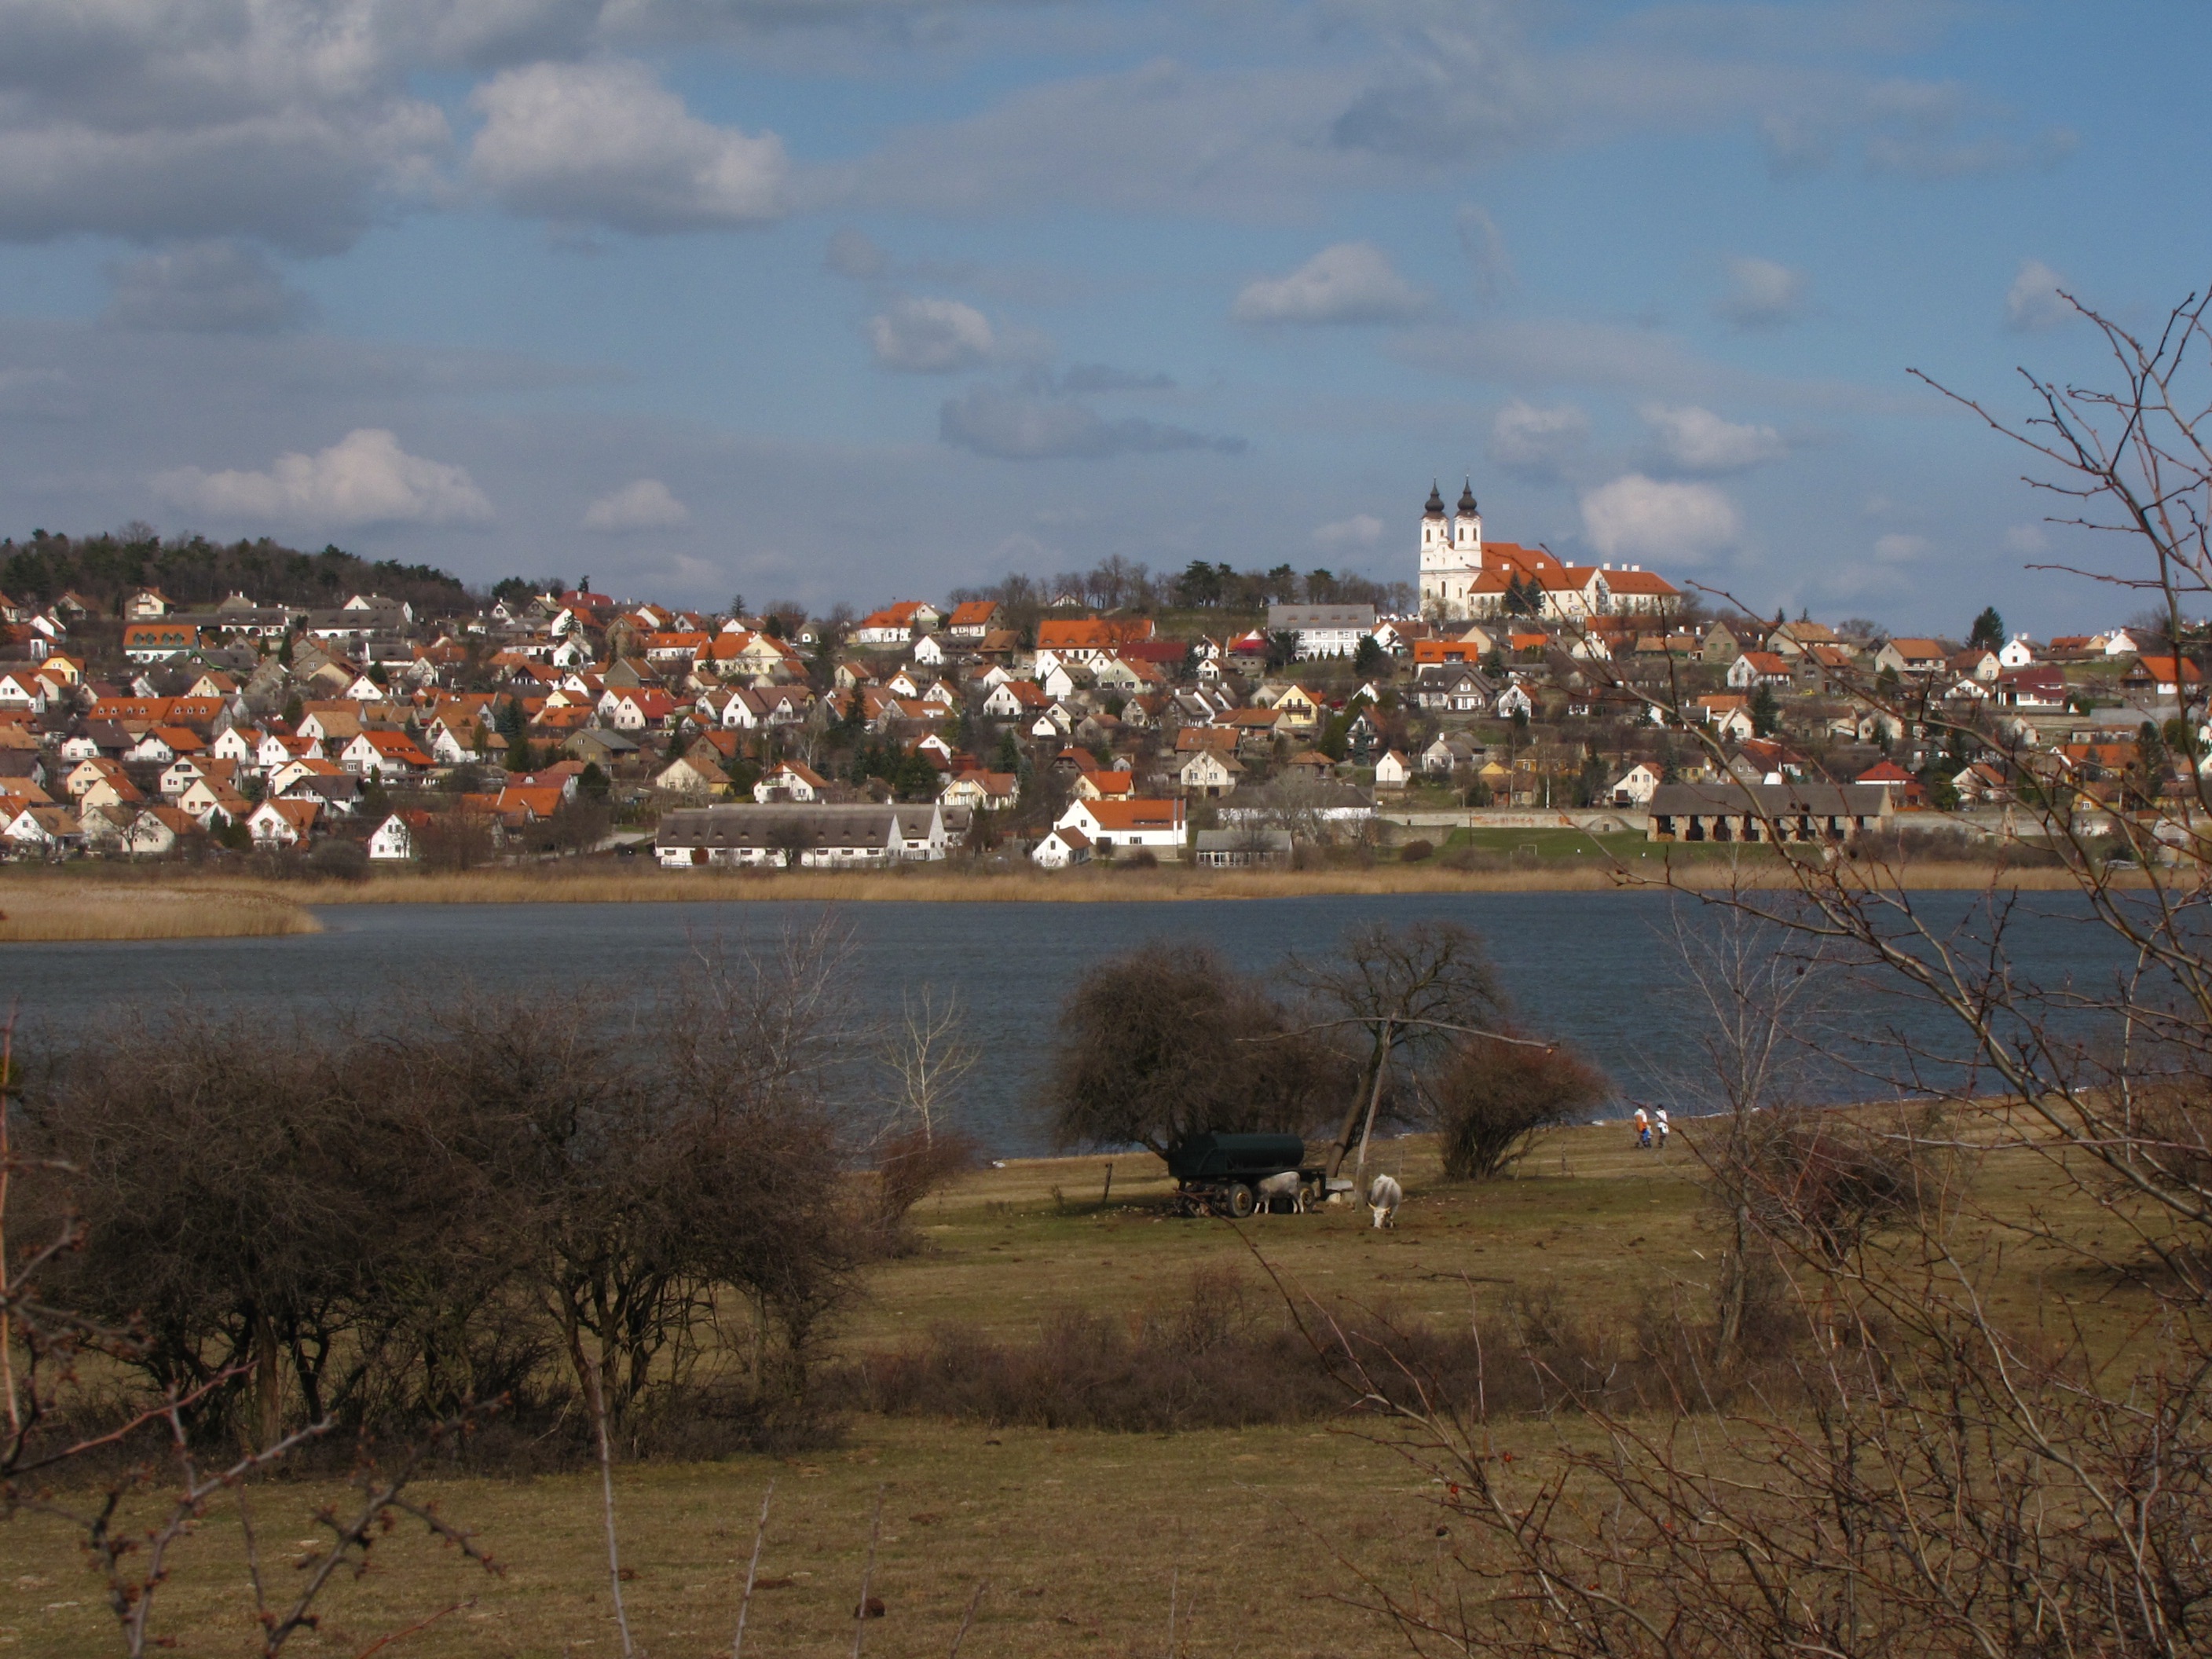
landscape, hill, lake, panorama, village, autumn, hungary, vista, rural area, aerial photography, tihany, tihany interior lake